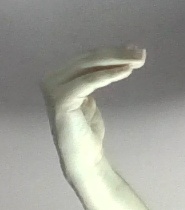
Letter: haa